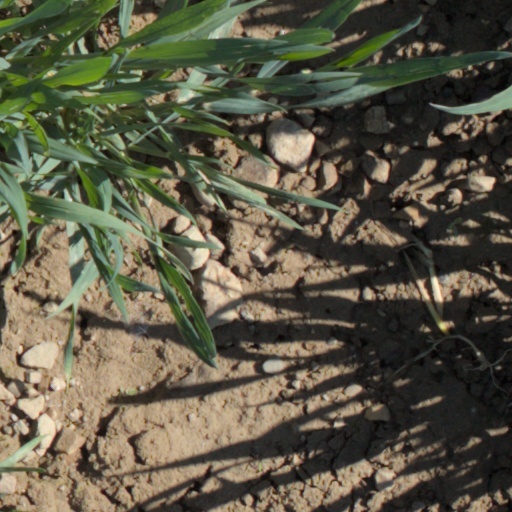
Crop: wheat